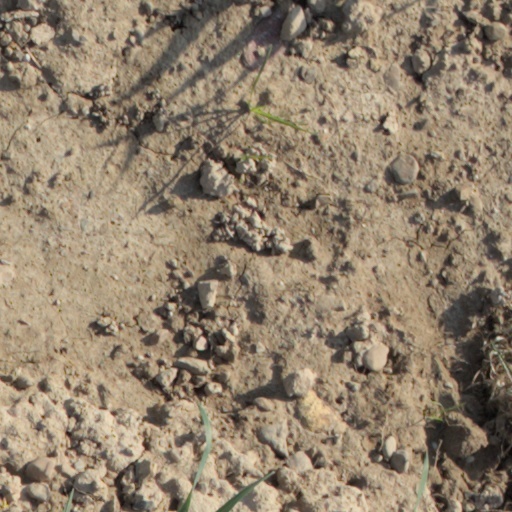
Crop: wheat